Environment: real
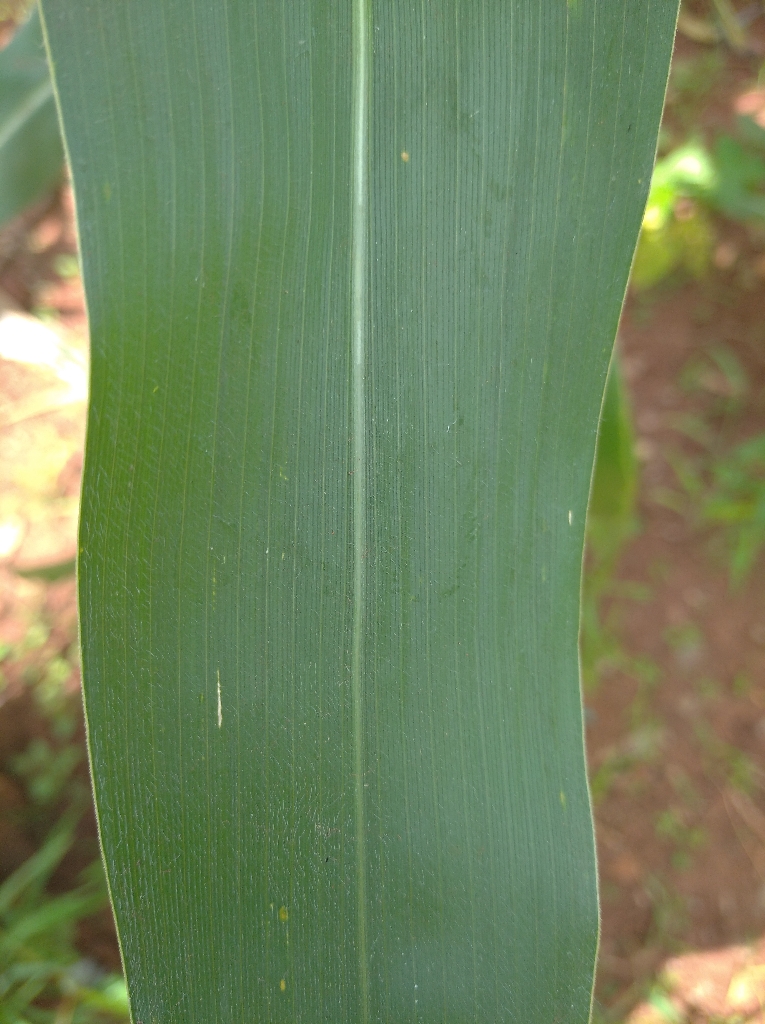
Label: healthy